Harry Powers

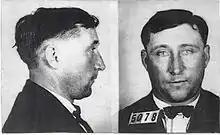
1920 mugshot

Harry F. Powers (born Harm Drenth; November 17, 1892 – March 18, 1932) was a Dutch-born American serial killer who was hanged in Moundsville, West Virginia.